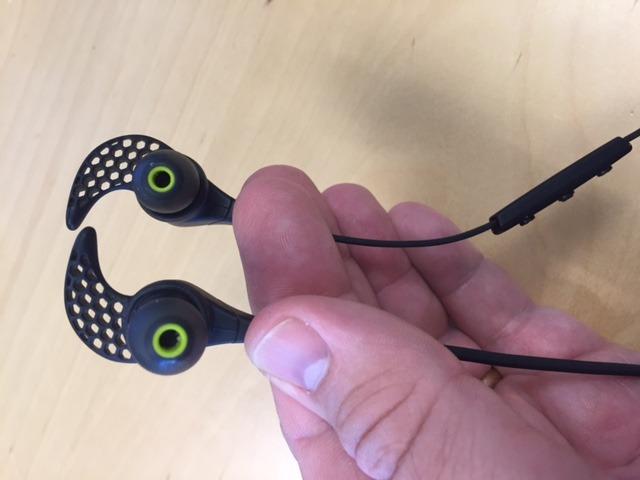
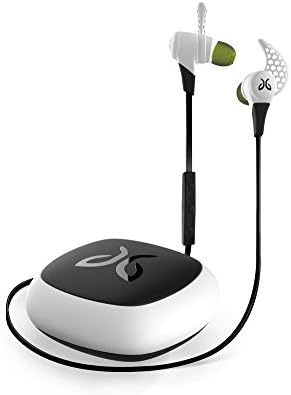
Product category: headphones
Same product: no